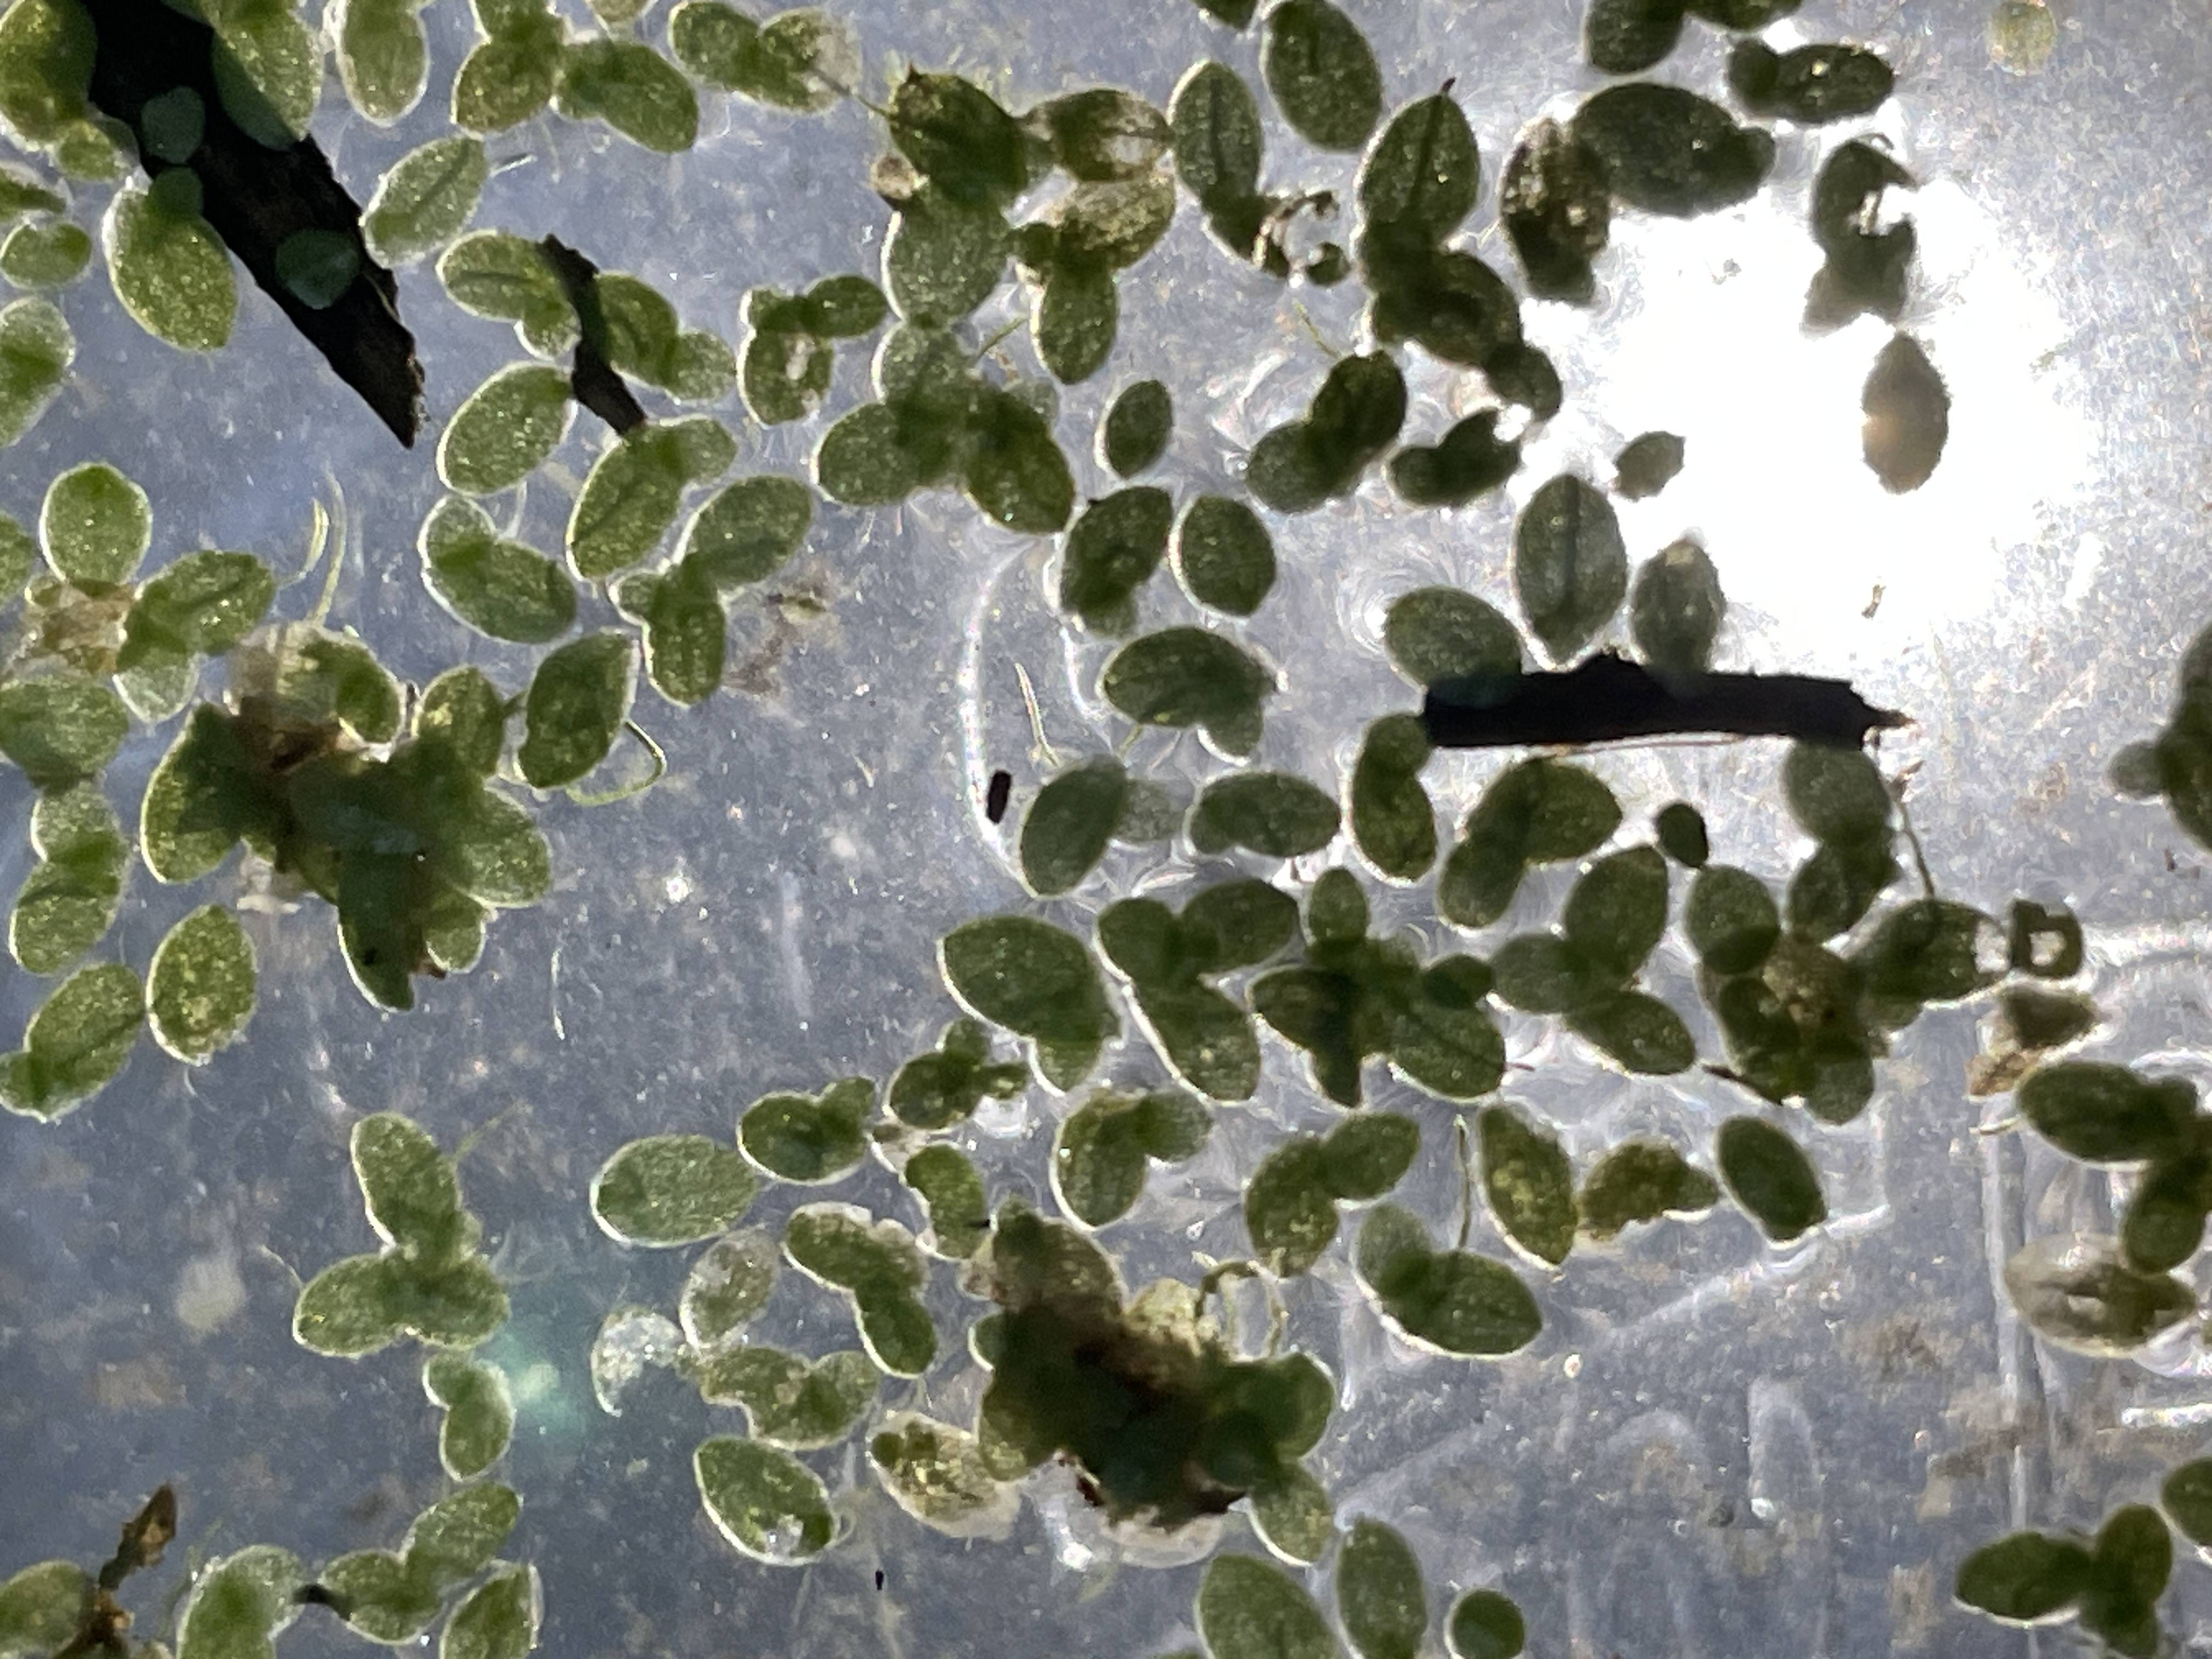
Species: Common Duckweeds (Lemna minor)